Andrew Charlton

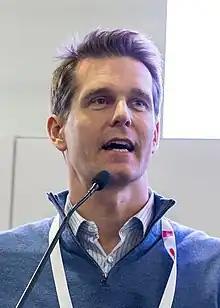
Charlton in 2018

Andrew Henry George Charlton (born 26 September 1978) is an Australian politician and economist. A member of the Labor Party, he has been the Member of the Australian Parliament for Parramatta in New South Wales since the 2022 federal election. He was appointed to the second Albanese ministry as Cabinet Secretary and Assistant Minister for Science, Technology and the Digital Economy following the 2025 federal election.